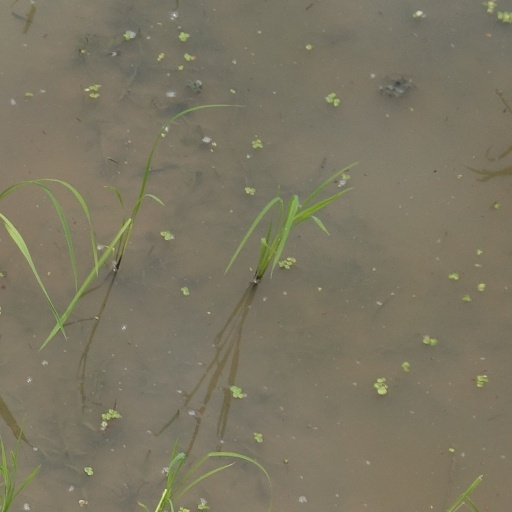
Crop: rice